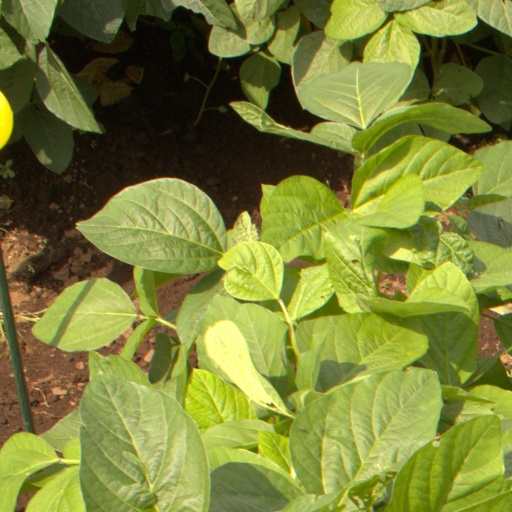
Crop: soybean